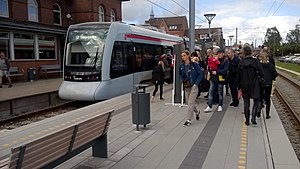
Odder Station / Galleri
Odder Station er en letbanestation og tidligere jernbanestation på Odderbanen i Odder i Danmark. Stationsbygningen er tegnet af Ths. Arboe.